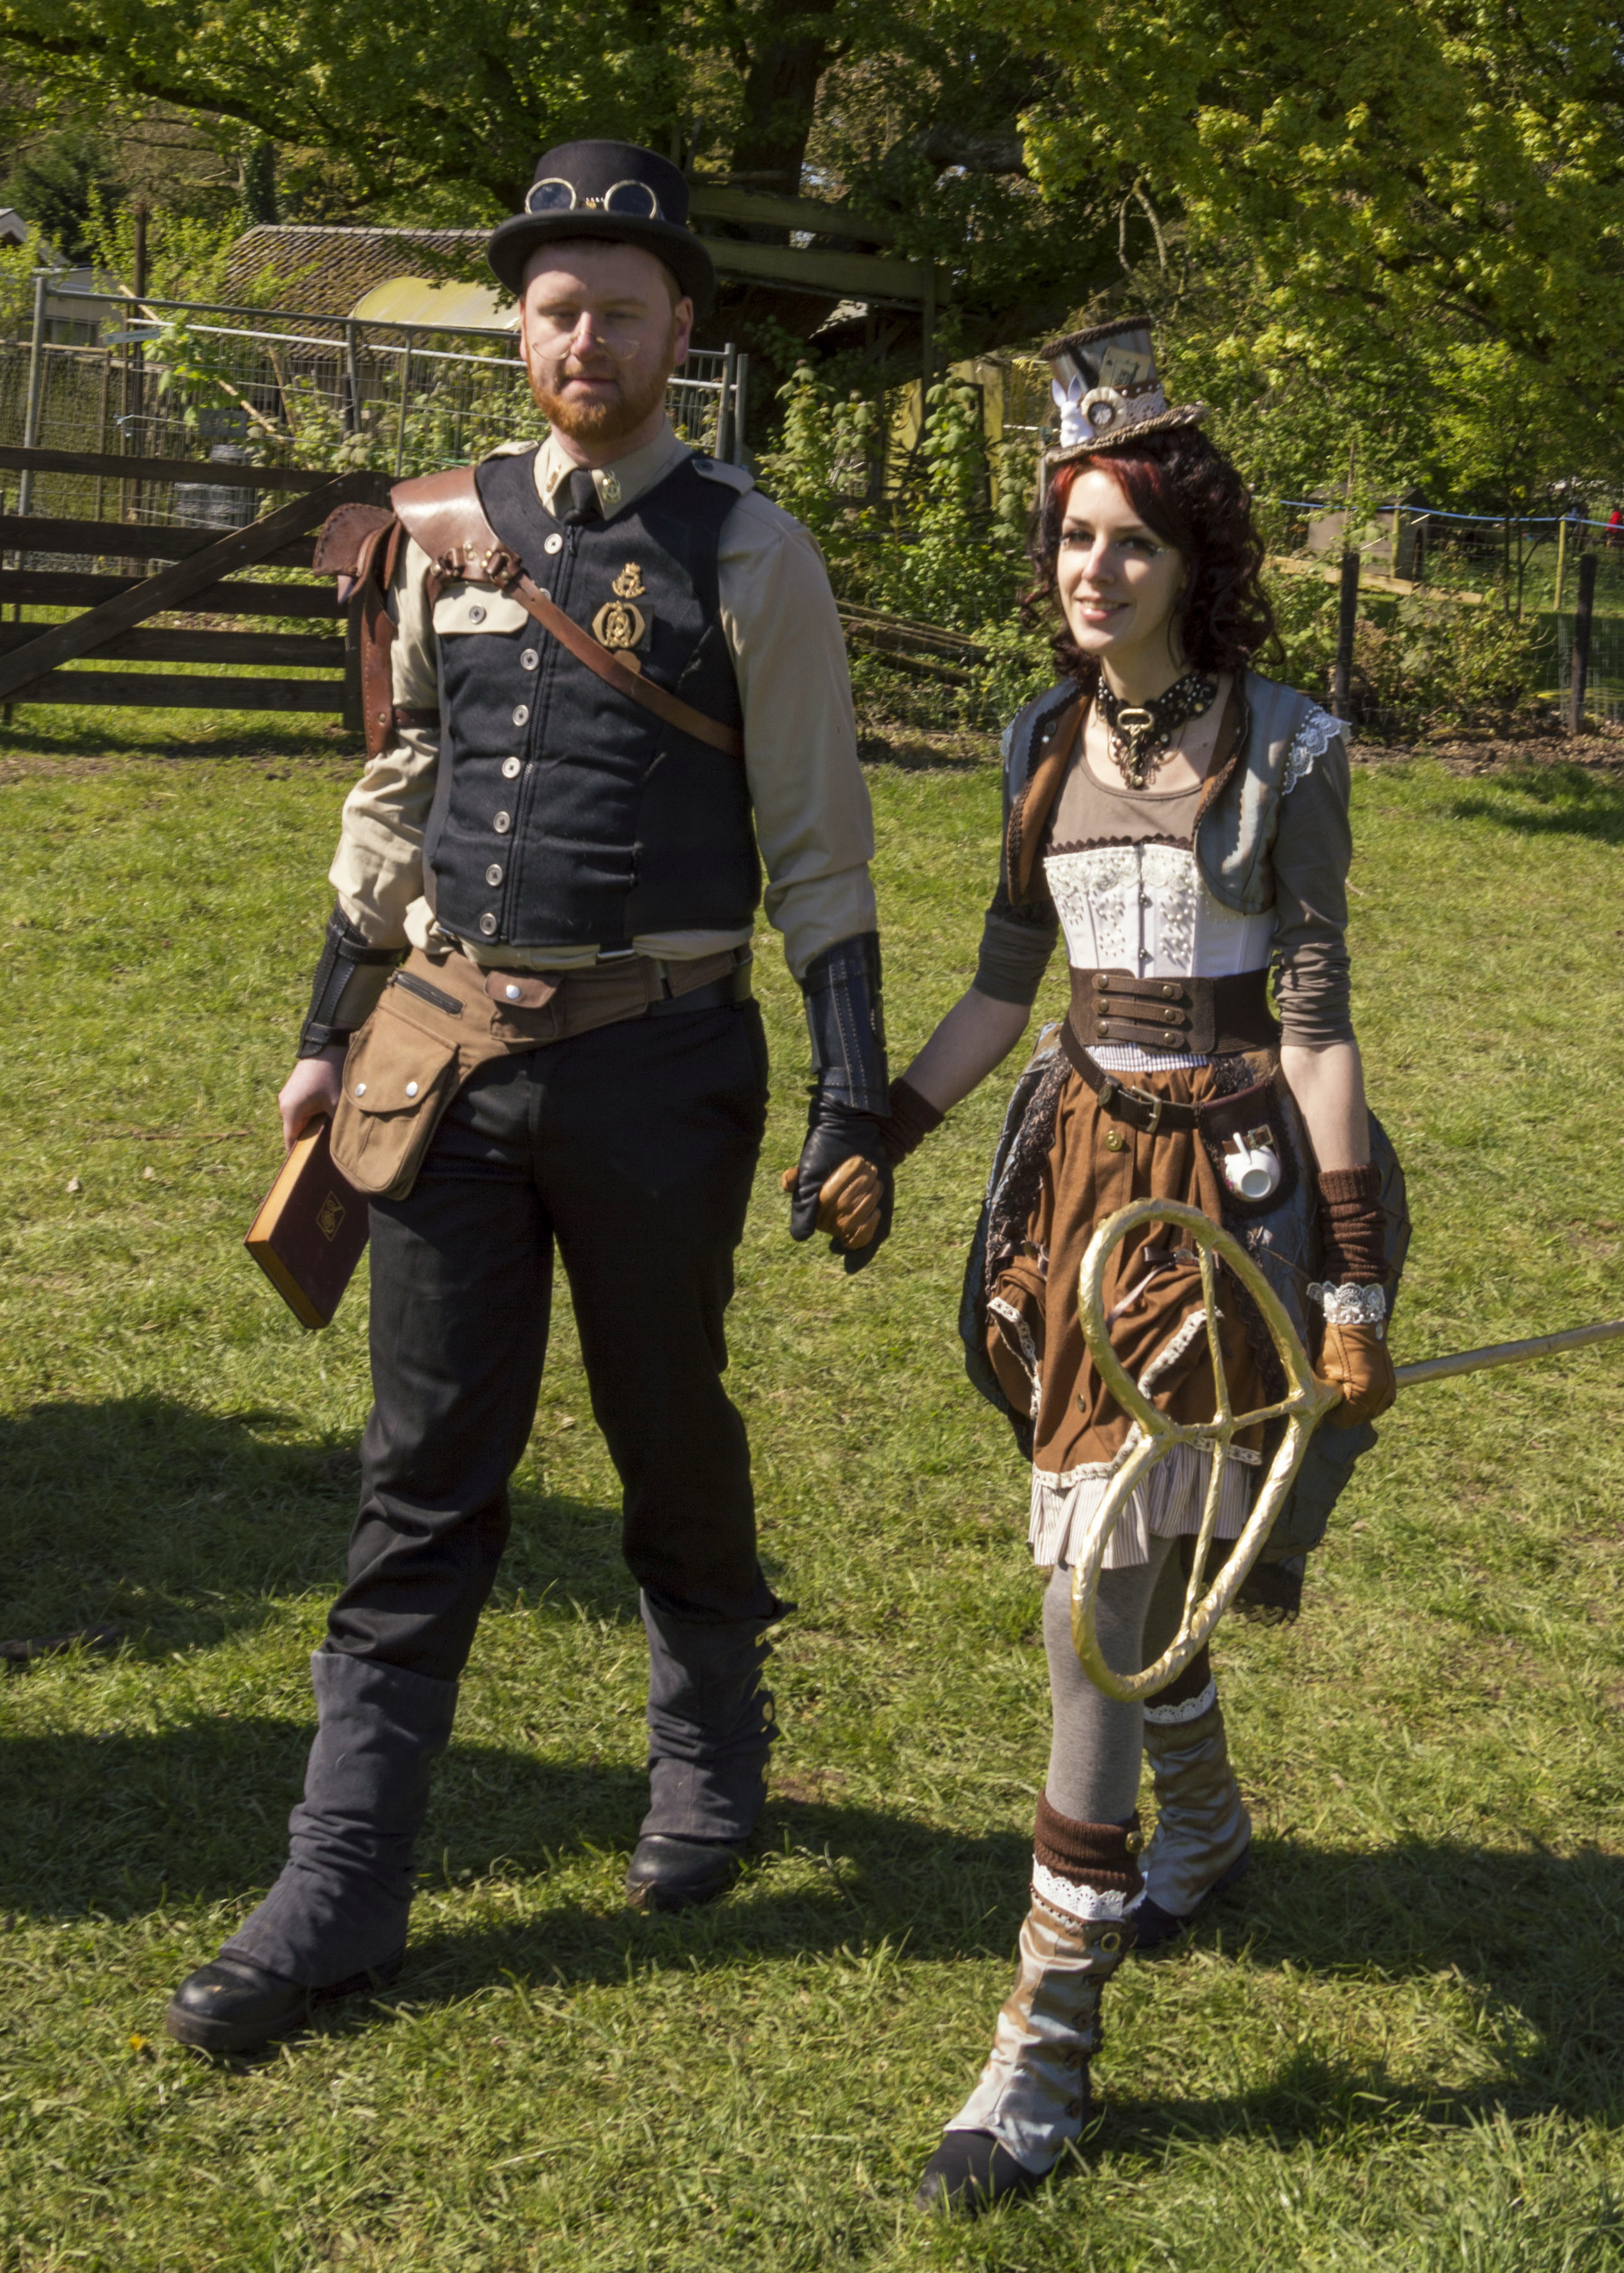
outdoor, person, people, photography, van, photo, nikon, clothing, cosplay, holland, festival, nederland, netherlands, de, fun, dutch, outdoorphotography, picture, photograph, fotos, foto, fotografie, pd, event, costume, kasteel, paulvandevelde, pdvandevelde, padagudaloma, dordrecht, nederlandinfotos, eventphotography, evenementenfotografie, pvdvfotografie, pdvandeveldedordrecht, nederlandsefotografie, dutchphotogaraphy, totallydutch, fotografienederland, hollandsefotografie, fotografieholland, velde, haarzuilens, dehaar, elfia, eff, kasteeldehaar, elffantasyfair, elfiahaarzuilens, elfia2014, eff2014, paulvandeveldedordrecht